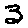
Label: 3